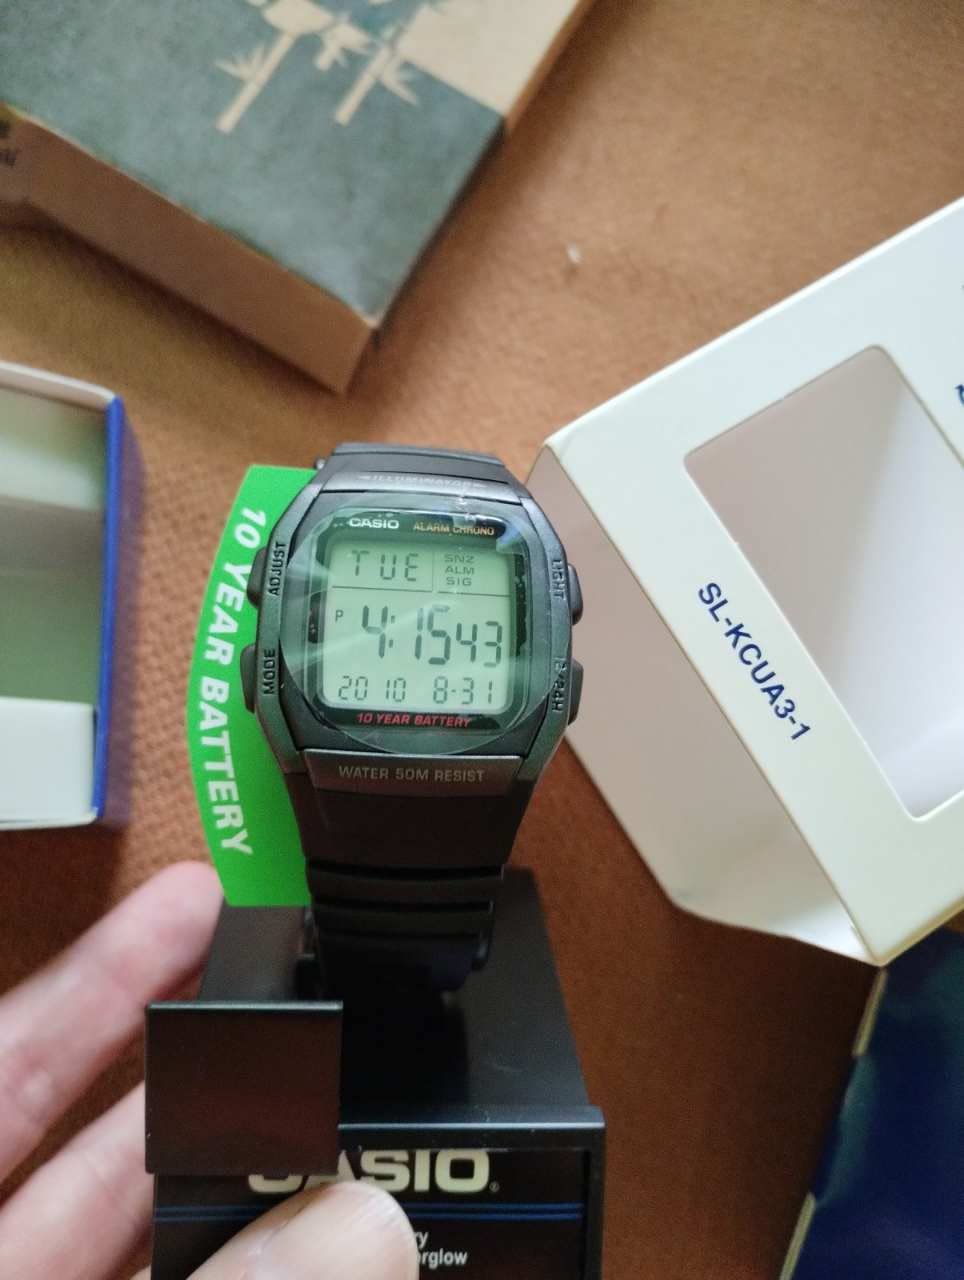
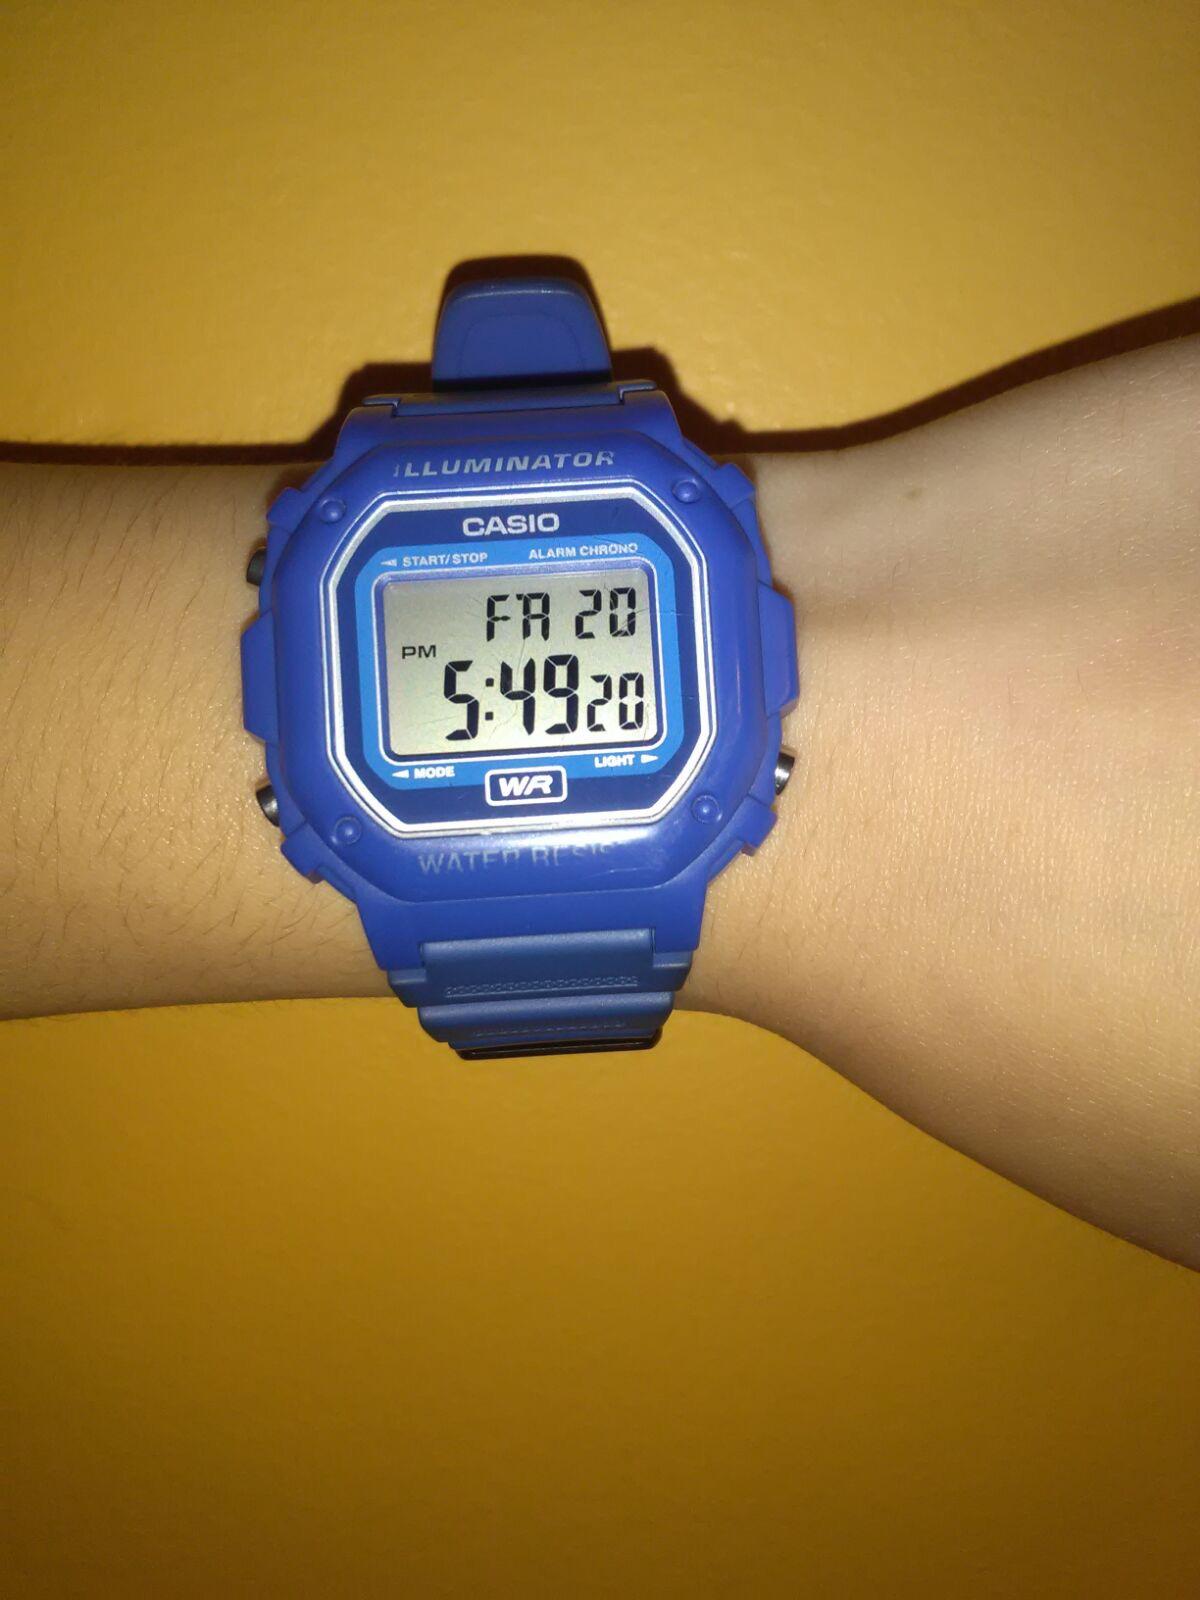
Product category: accessories_watch
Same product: no